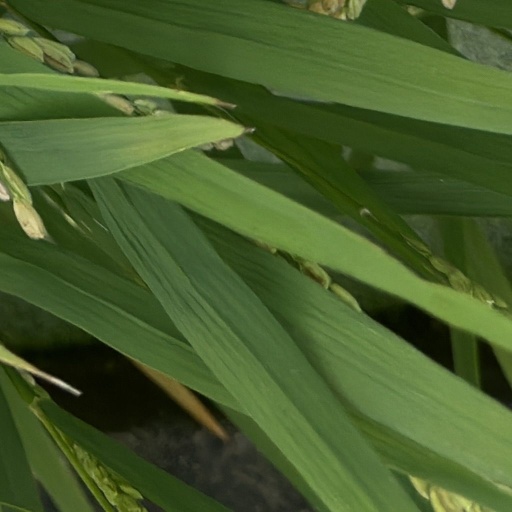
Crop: rice